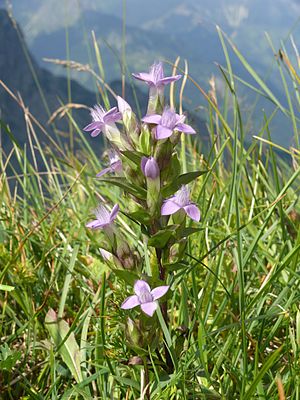
Ensian (Gentianella)
Bredbægret ensian (Gentianella campestris)
Bredbægret ensian (Gentianella campestris)
Ensian (Gentianella) er en slægt af planter, der består af omkring 125 arter, hvoraf tre findes vildtvoksende i Danmark. Slægten Gentiana kaldes også for Ensian.